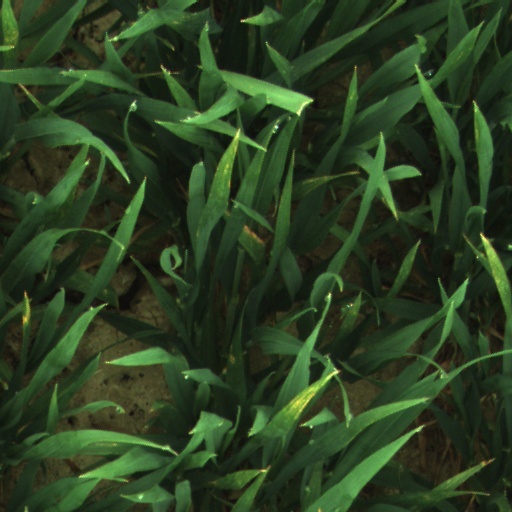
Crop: wheat